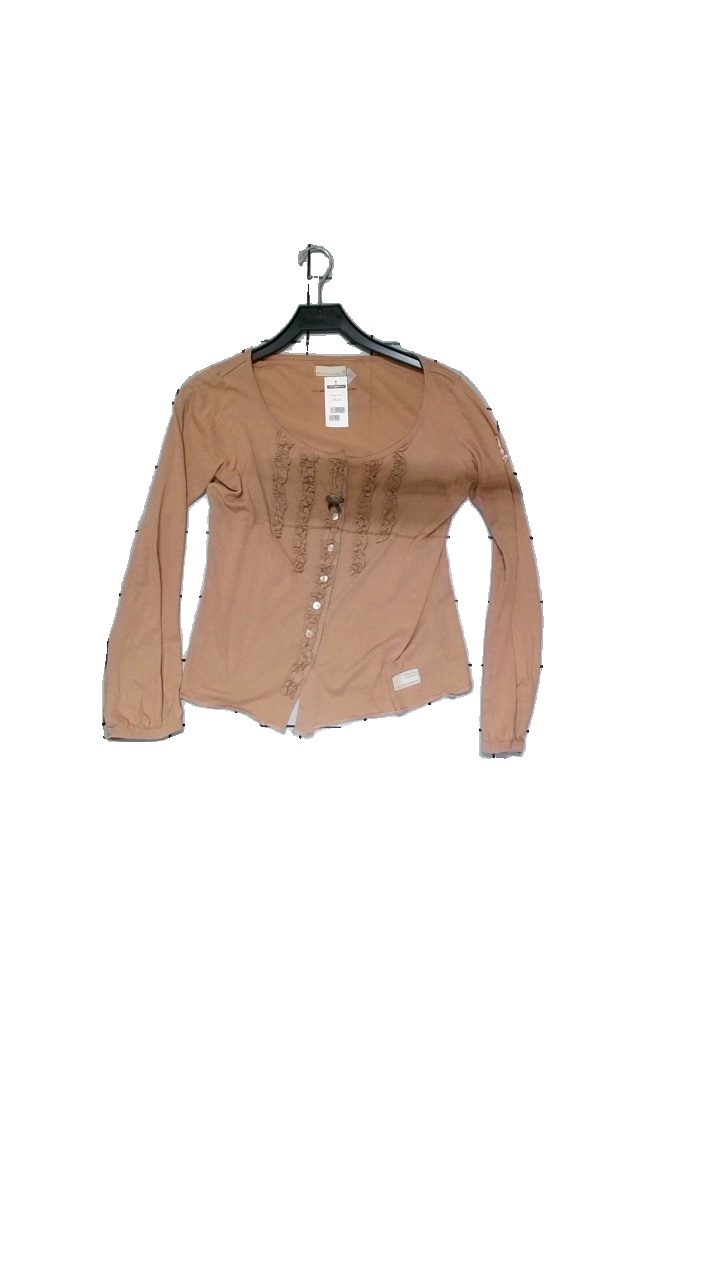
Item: Top (Ladies)
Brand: Odd Molly
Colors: Pink, Beige
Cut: Regular, C-collar
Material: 100% cotton
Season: All
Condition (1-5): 4
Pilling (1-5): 4
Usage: Reuse
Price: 100-150